Choi Hung Road Playground

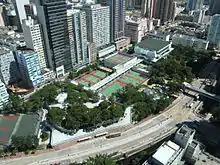
Choi Hung Road Playground

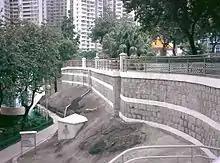
Remnants of Kai Tak Amusement Park in Choi Hung Road Playground

Choi Hung Road Playground is located in Choi Hung Road, San Po Kong, Wong Tai Sin District, Kowloon, Hong Kong. The playground is managed by the Leisure and Cultural Services Department of Hong Kong.